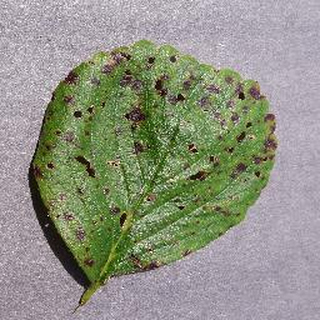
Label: strawberry_leaf_scorch